Tausūg people

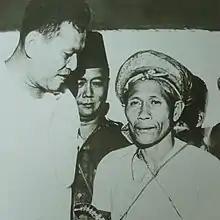
Datu Hadji Kamlon, a Tausūg freedom fighter who fought during World War II, and afterwards, staged his own uprising against the Philippine government.

In 1893, amid succession controversies, Amir ul Kiram became Sultan Jamalul Kiram II, the title being officially recognized by the Spanish authorities. In 1899, after the defeat of Spain in the Spanish–American War, Colonel Luis Huerta, the last governor of Sulu, relinquished his garrison to the Americans. (Orosa 1970:25–30).